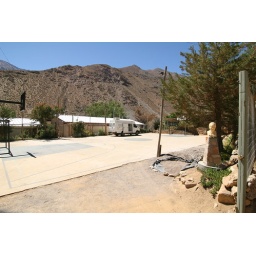
The little school, note the dentist van in football field where we played football with the kids